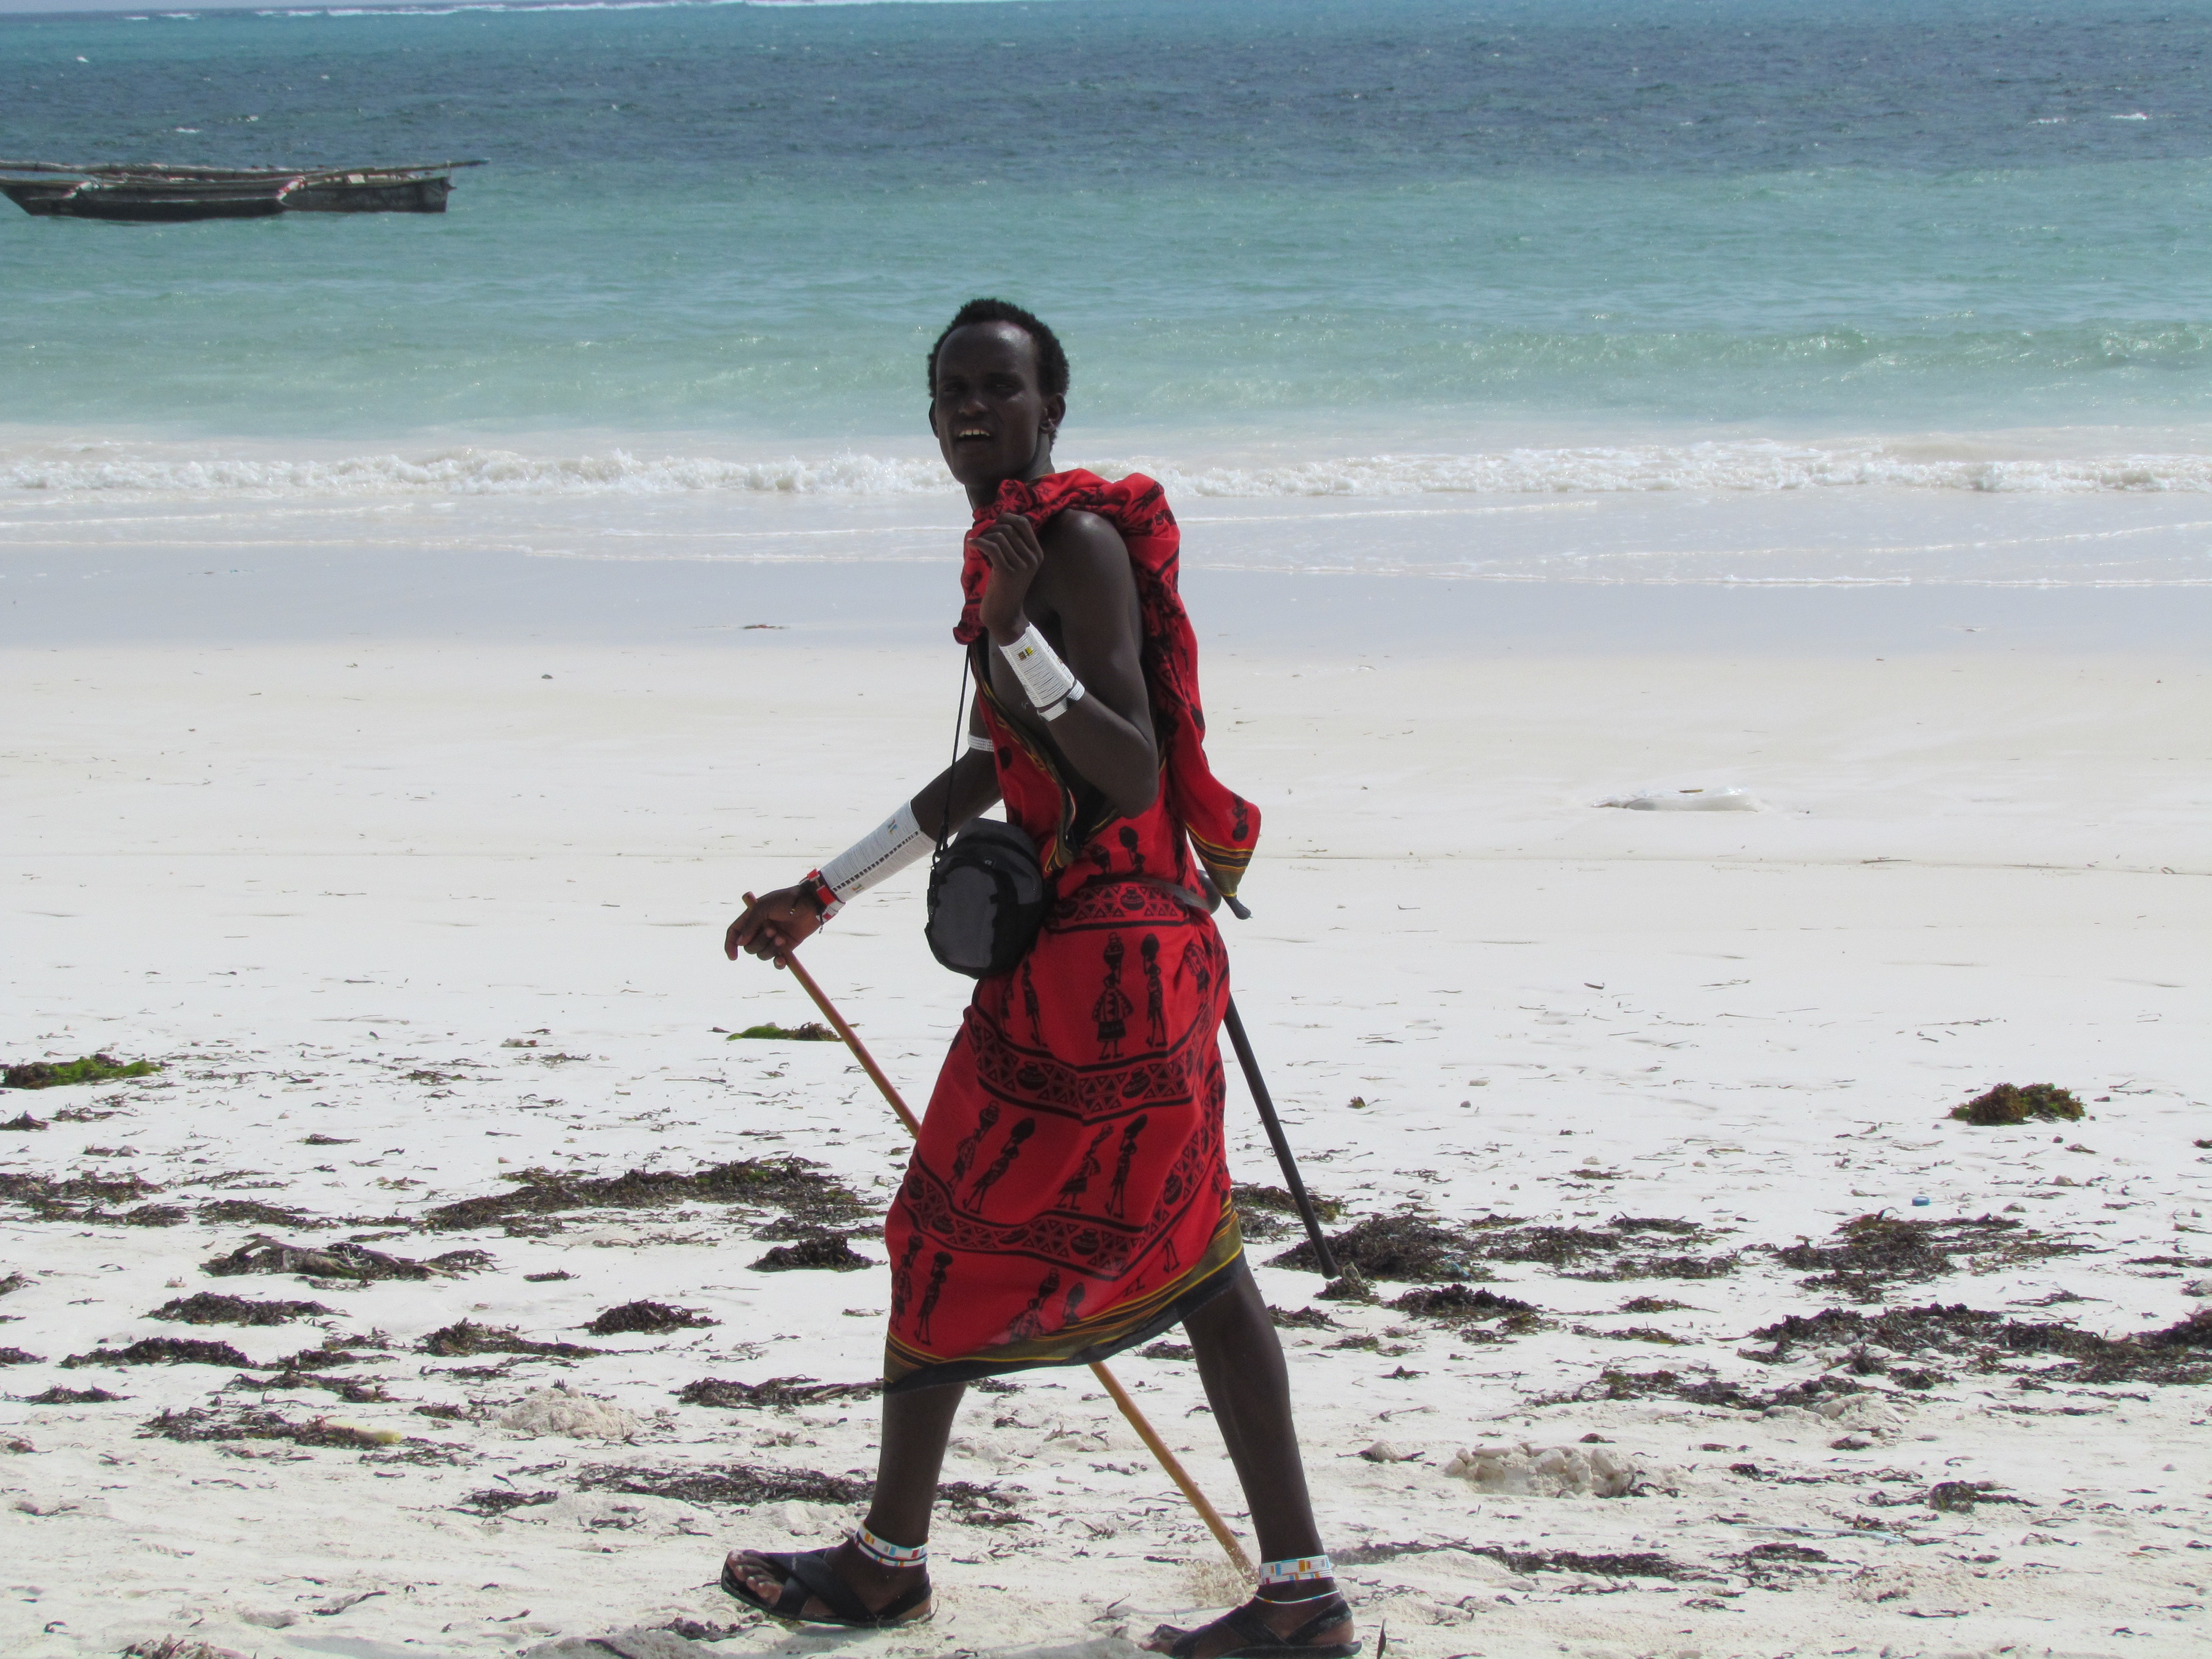
beach, sea, coast, sand, ocean, shore, wave, africa, body of water, warrior, wind wave, surfing equipment and supplies